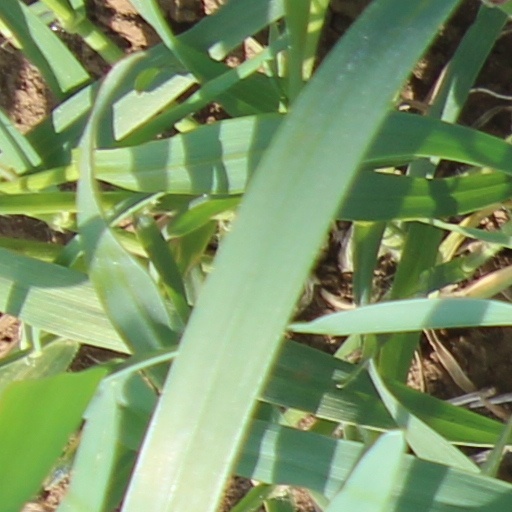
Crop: wheat